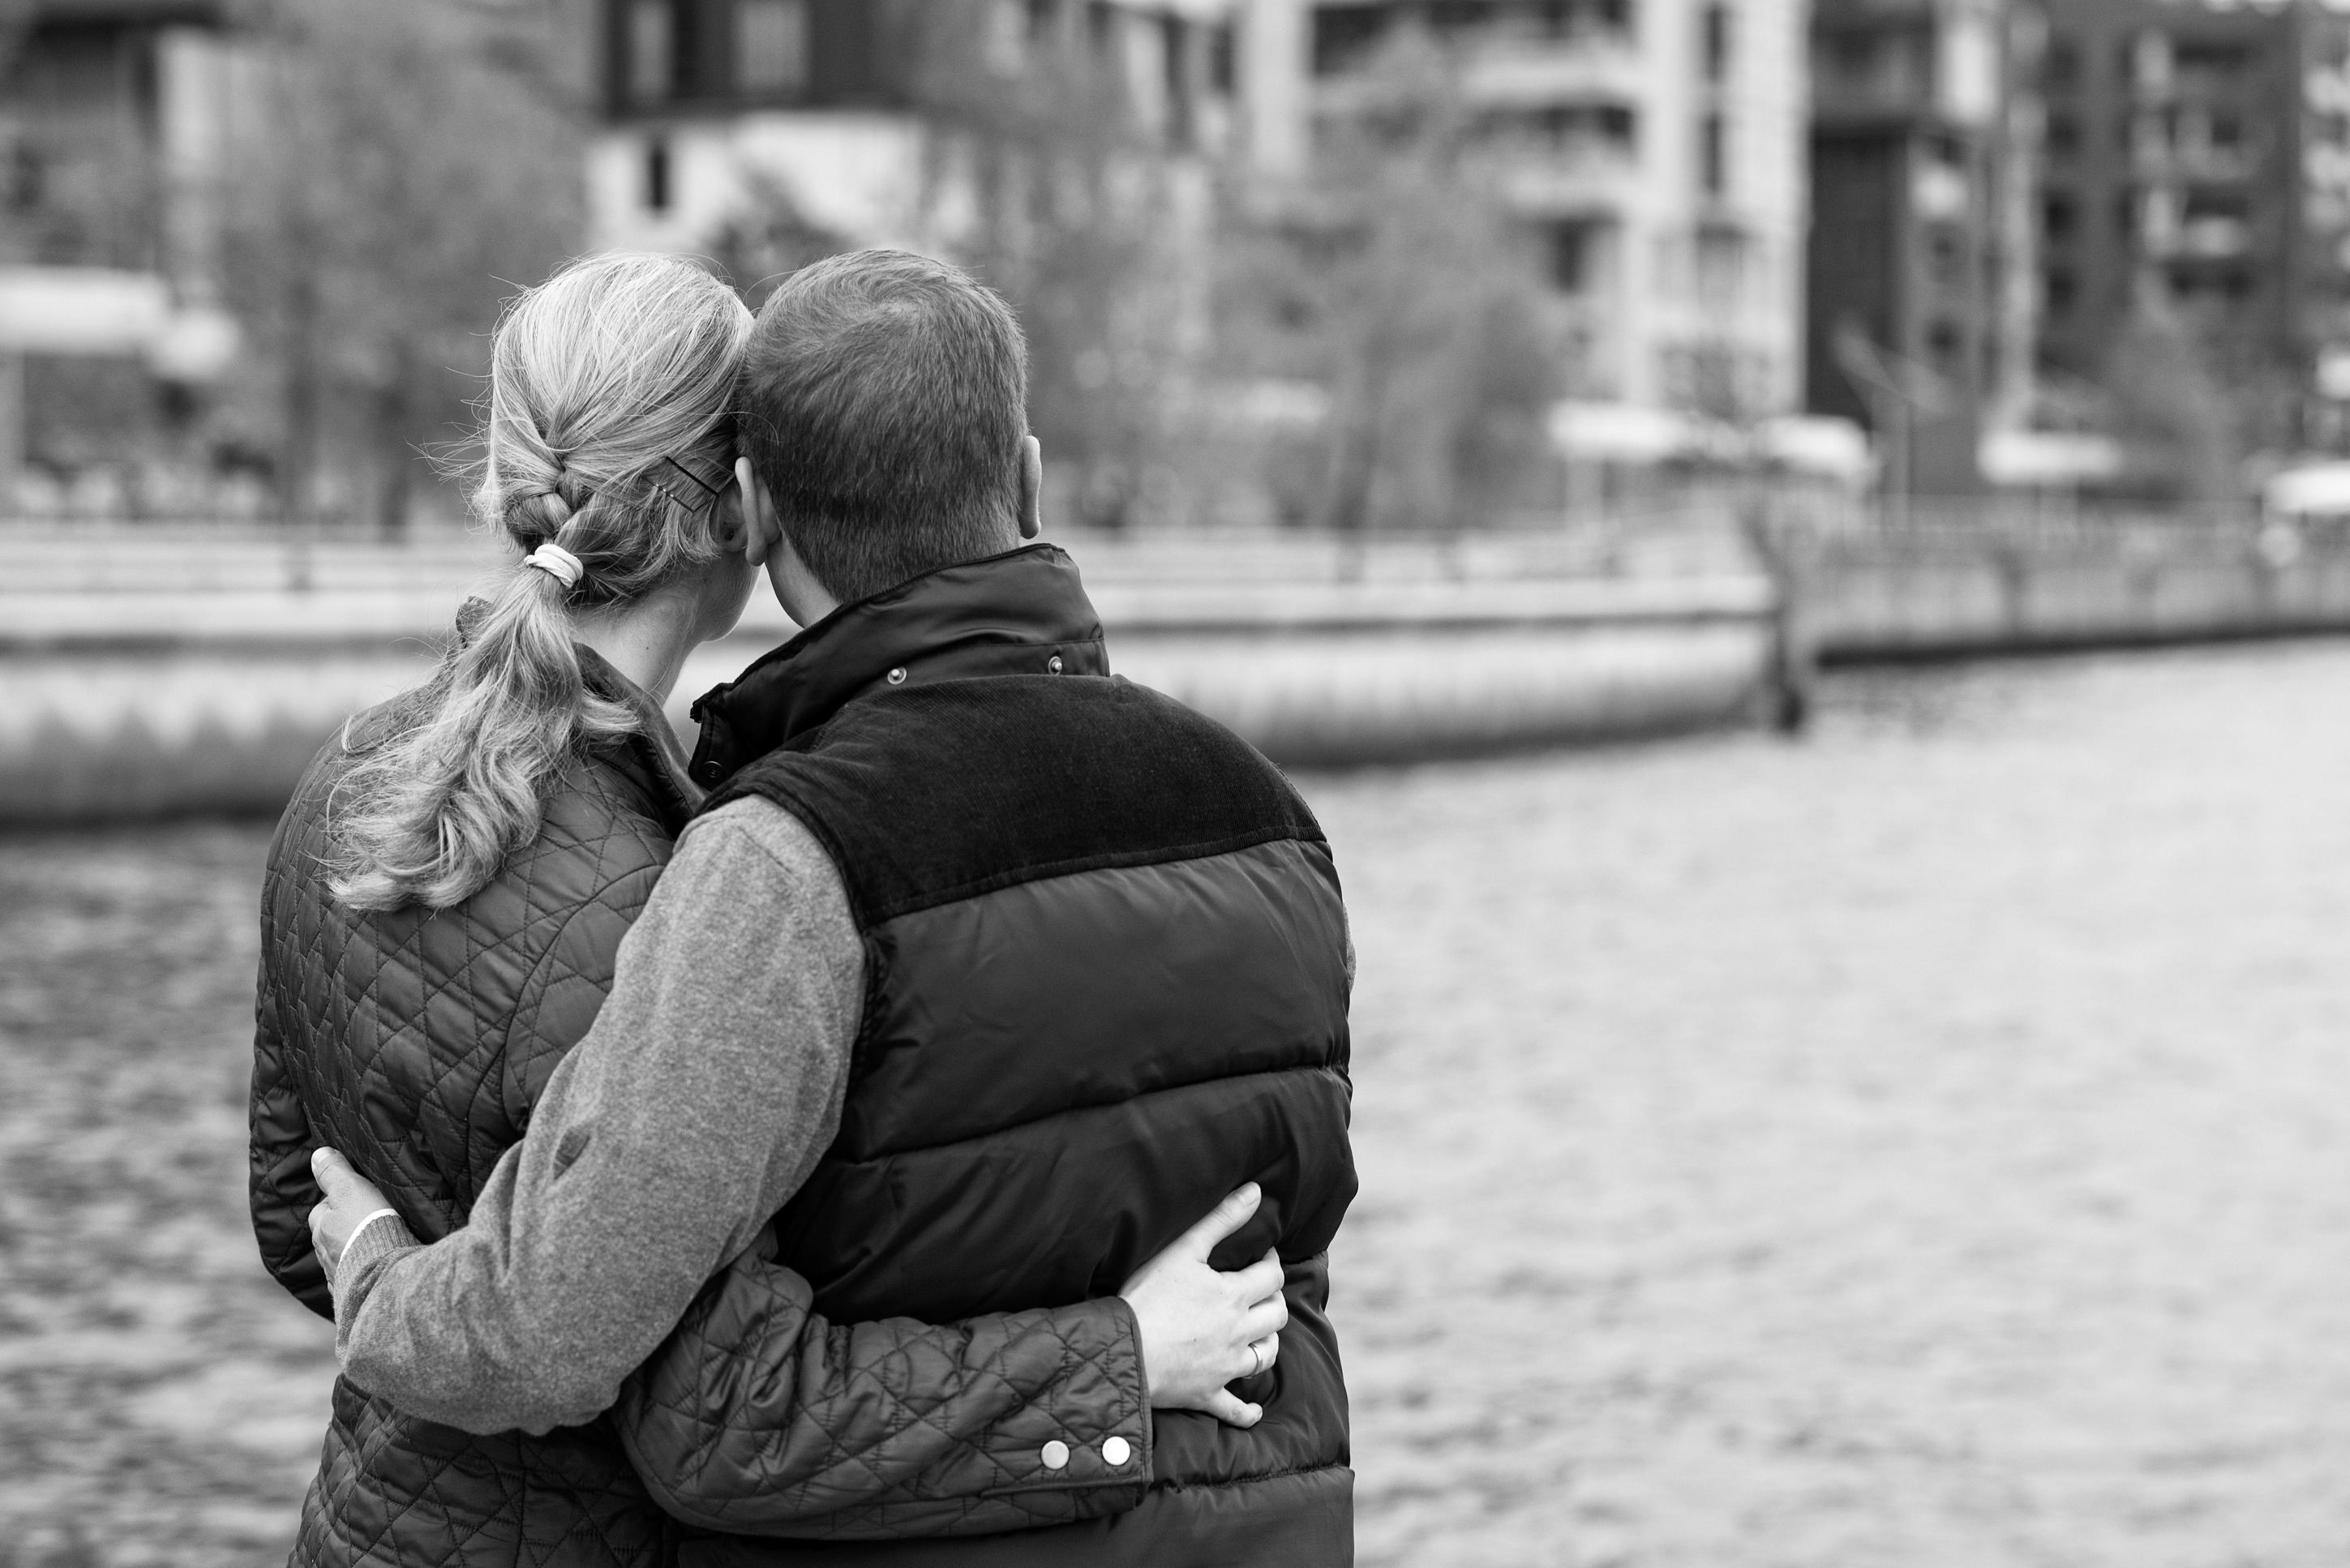
man, person, black and white, street, photography, male, love, couple, romantic, friendship, black, monochrome, together, happy, photograph, lovers, joy, pair, trust, luck, dreams, tender, tenderness, interaction, devoured, monochrome photography, andi garba, human positions